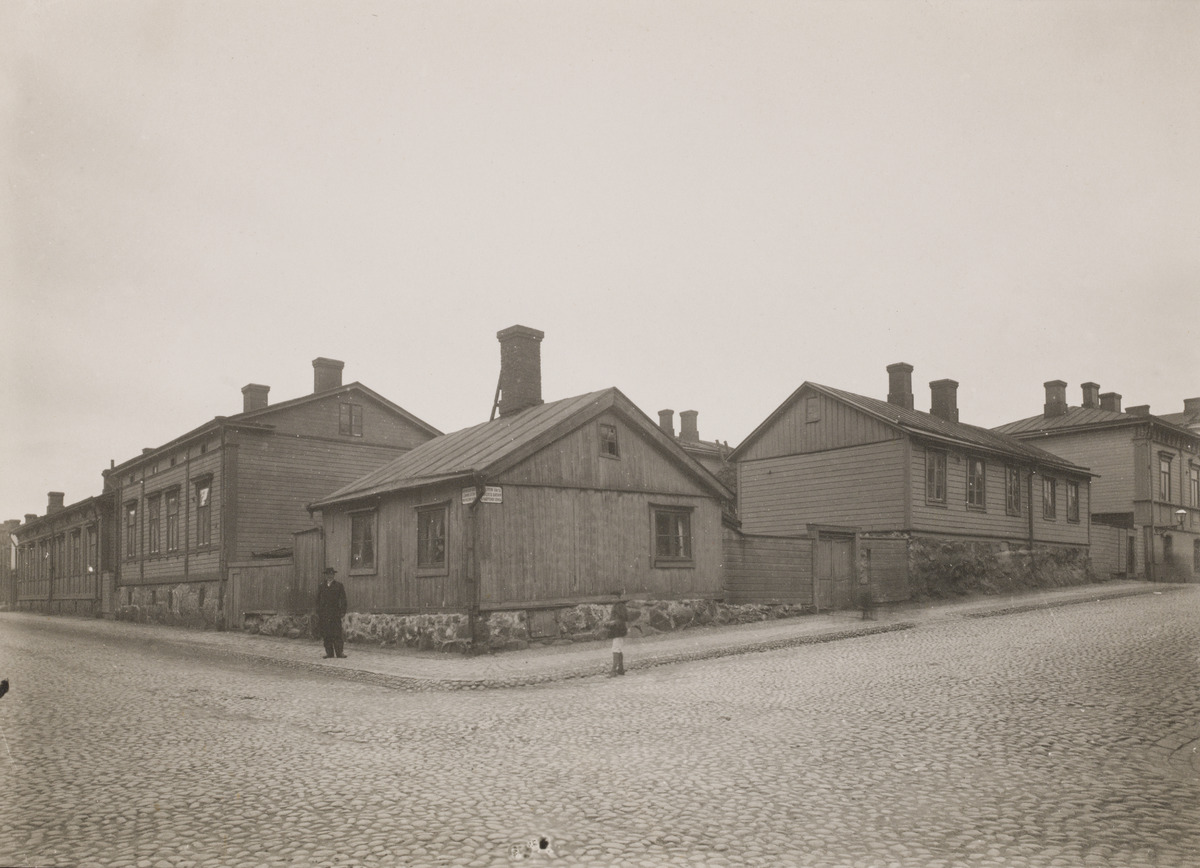
Albertinkadun ja Merimiehenkadun risteys
sisällön kuvaus: Albertinkadun ja Merimiehenkadun risteys. Rakennus on purettu vuonna 1912. mustavalkoinen
Ajankohta: kuvausaika 1908 n.
Paikka: Suomi, Uusimaa, Helsinki, Punavuori Helsinki, Albertinkatu 10, Merimiehenkatu 27
Aiheet: kadut, liikenne, puurakennukset, hirsirakennukset, asuinrakennukset, arkkitehtuuri, kivijalat, kiveys, mukulakivet, jalankulkijat